Parchhain

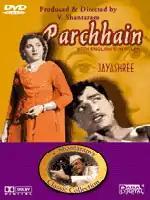

Parchhain (Shadow) is a 1952 Hindi romantic melodrama film directed by V. Shantaram. The production company was Rajkamal Kalamandir. The story and dialogue were by Shams Lakhnavi, with cinematography by G. Balakrishna. Music direction was by C. Ramchandra and the lyricists was Noor Lakhnavi.